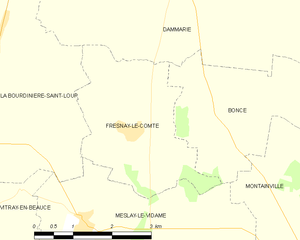
Fresnay-le-Comte est une commune française située dans le département d'Eure-et-Loir en région Centre-Val de Loire.